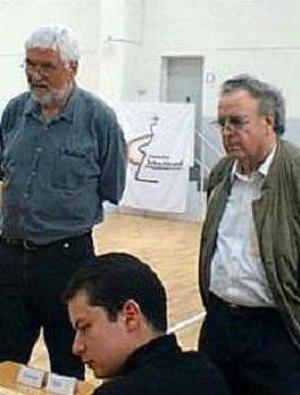
Joël Lautier, né le 12 avril 1973 à Scarborough au Canada, est un joueur d'échecs français. Il est grand maître international depuis 1990 et a été candidat au titre mondial en 1994.